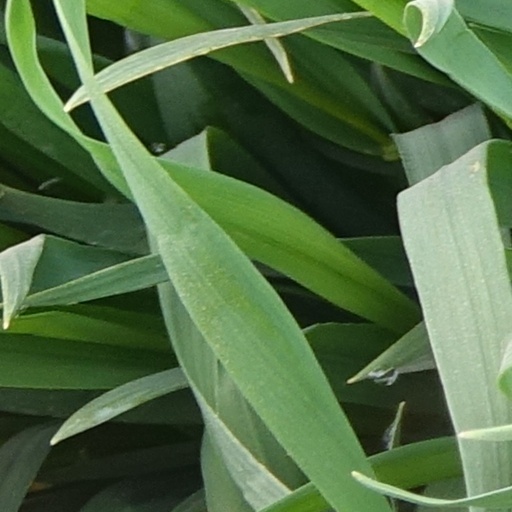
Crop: wheat